Aleksandr Trusov

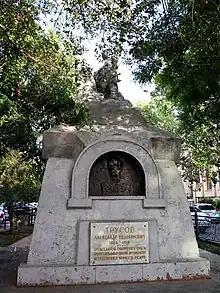
Trusov's tomb in downtown Astrakhan

Aleksandr Evdokimovich Trusov was a Russian Bolshevik revolutionary. Originally from Borisoglebsk, Trusov was exiled to Astrakhan for political reasons. In Astrakhan he became a prominent figure in the Bolshevik movement, before dying of ill health a little over a year after the October Revolution.